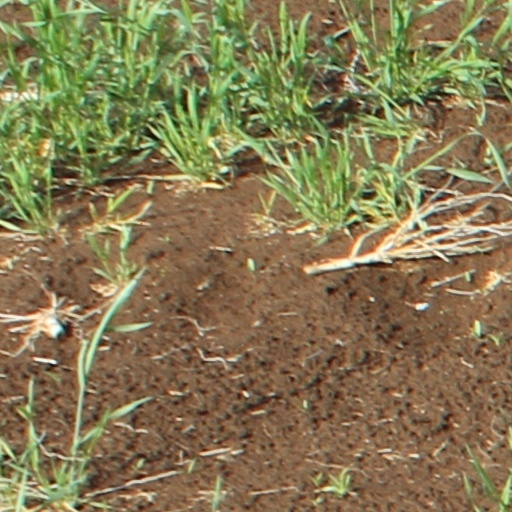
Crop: wheat